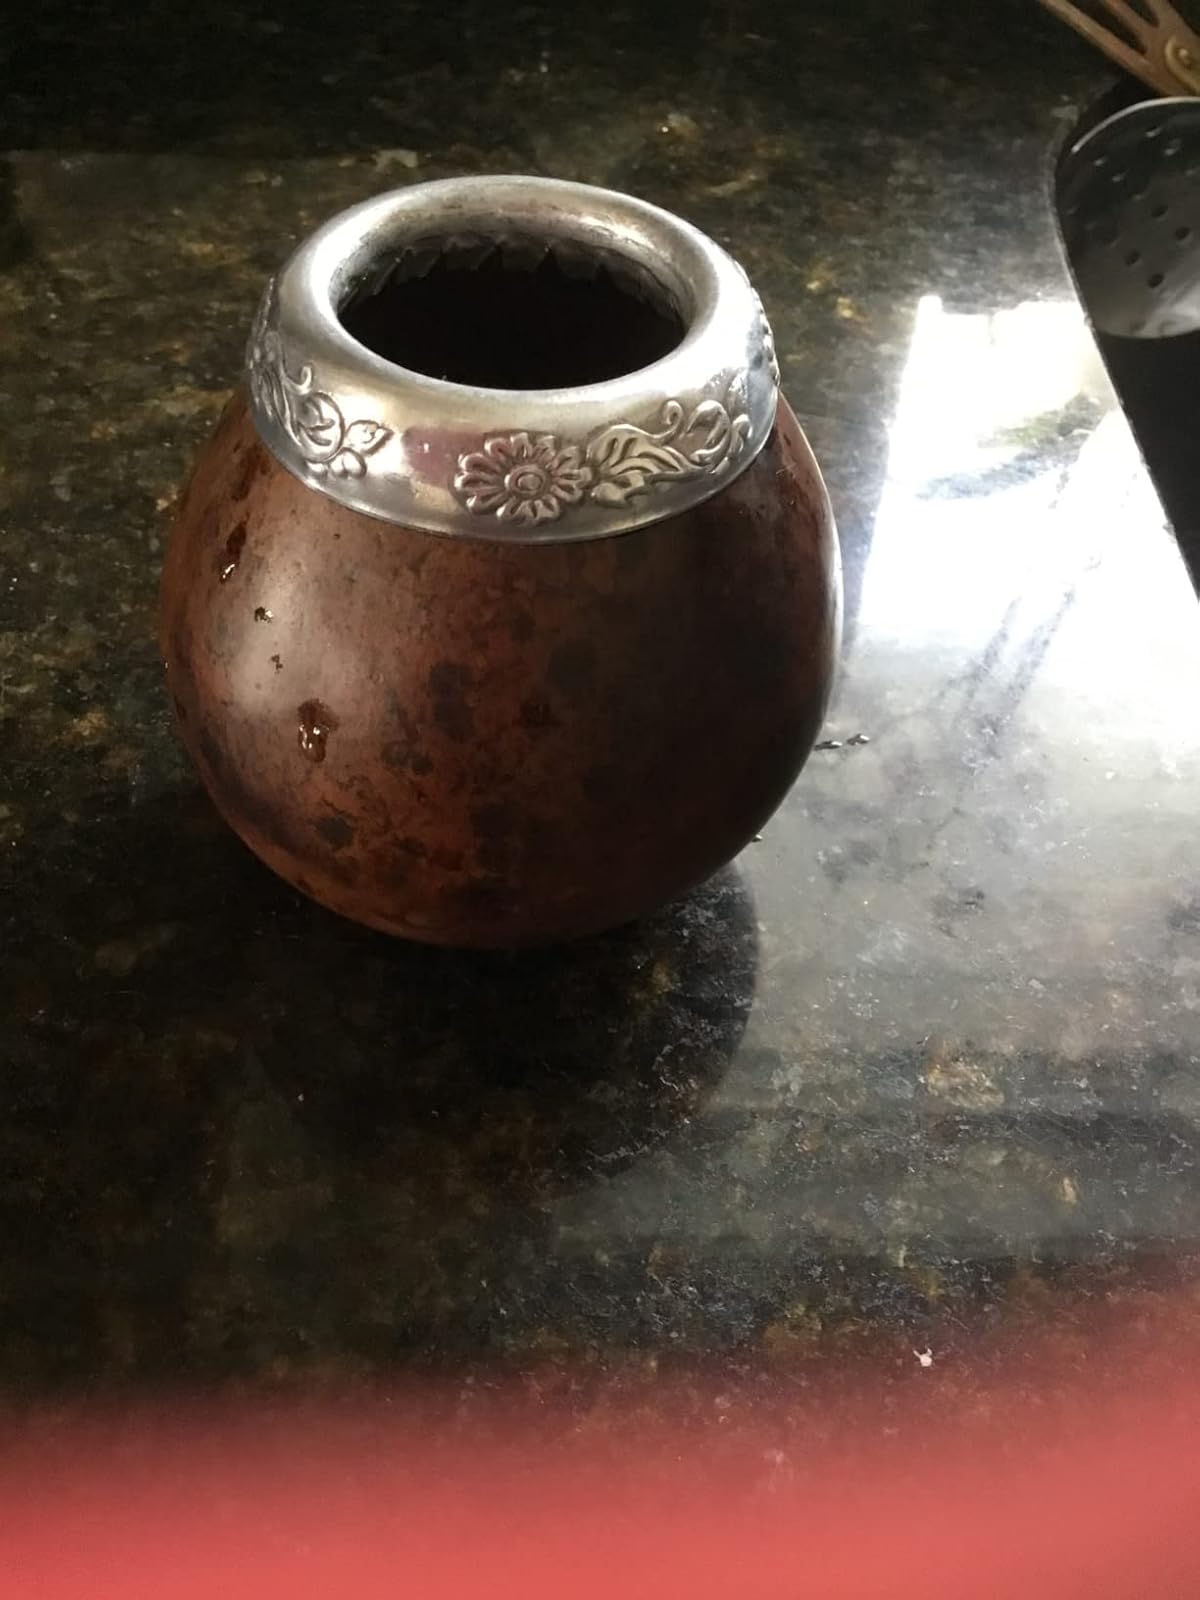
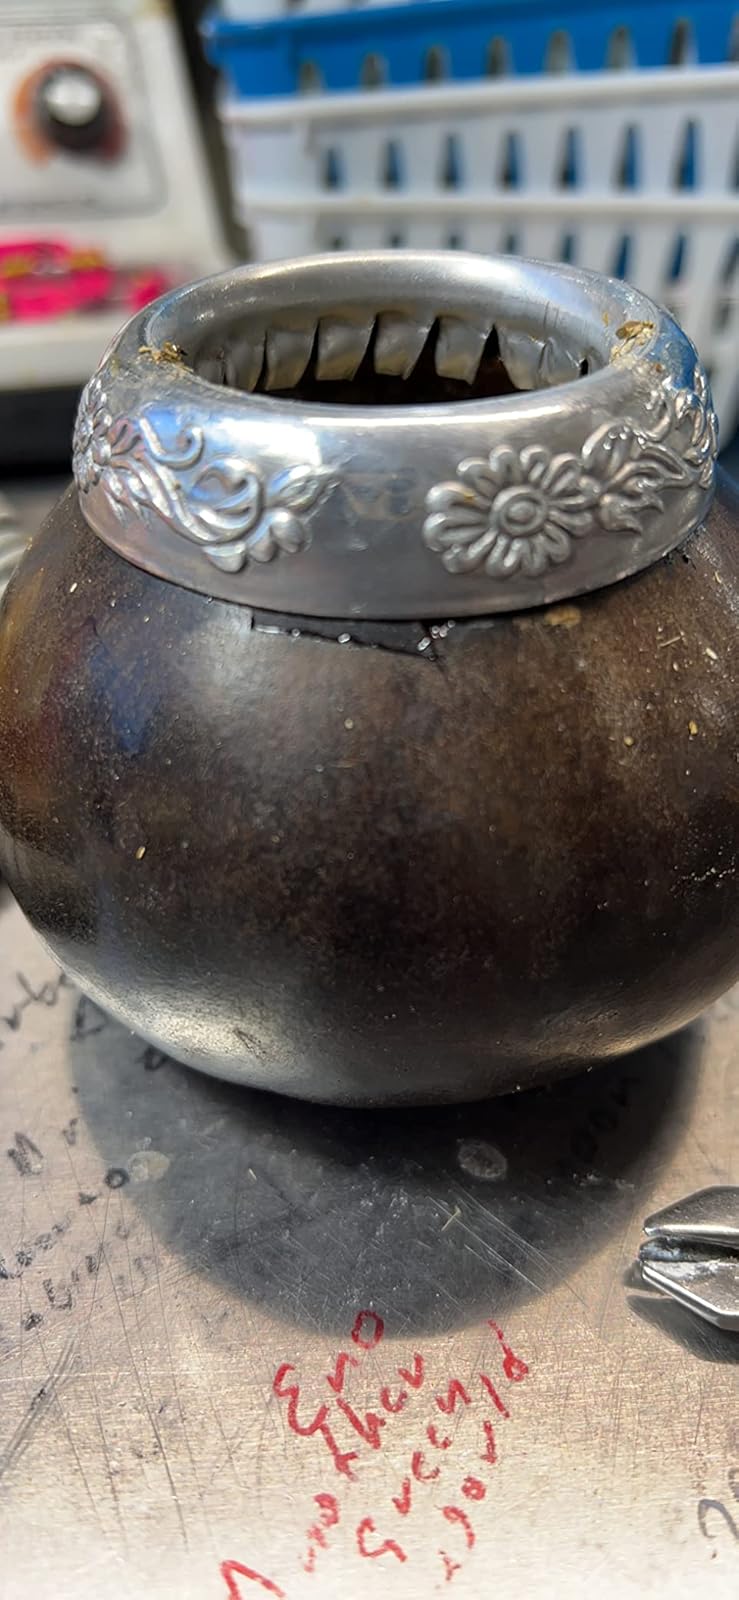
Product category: items_tea
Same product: yes